Solanum mammosum

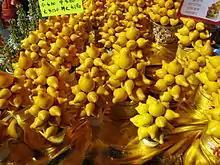
At a Chinese New Year fair in Hong Kong

Folkloric uses of the plant range from treating asthma with a root decoction, to curing athlete's foot by rubbing leaf juices on the skin. Although these medical uses are not widely practiced and vary between cultures, they explain why the plant has been cultivated.